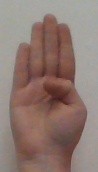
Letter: kaaf